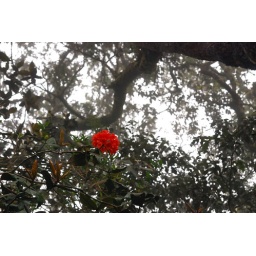
Species endemic to Borneo. Growing in the montane cloud forest on Mount Kinabalu. Kinabalu Park. Best Viewed Large